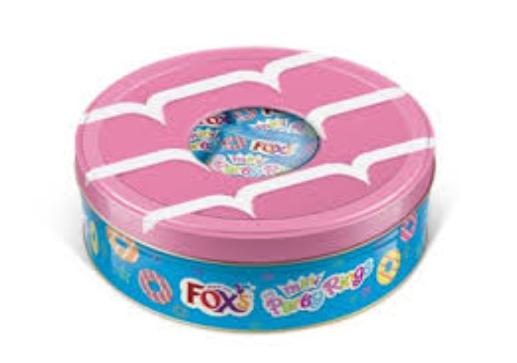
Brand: Fox's Biscuits
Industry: Food